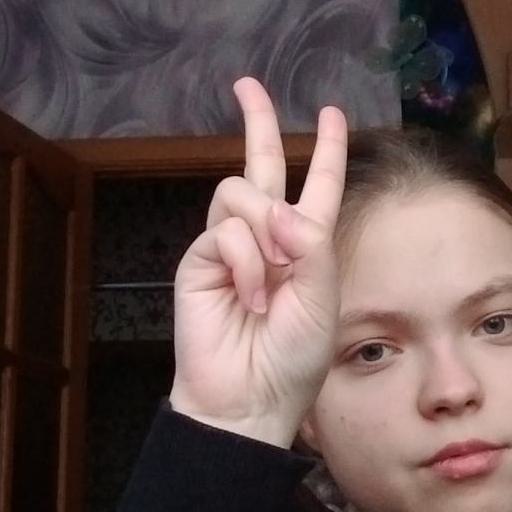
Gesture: peace